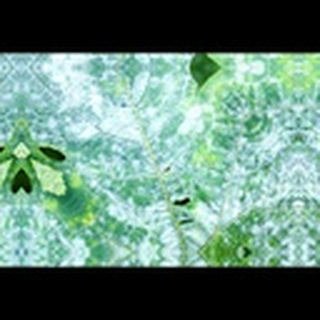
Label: cotton_powdery_mildew